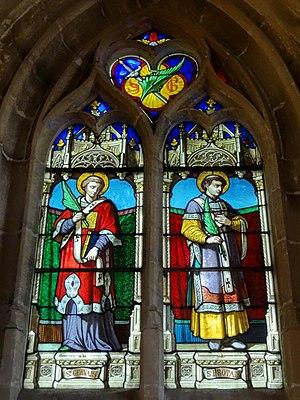
Vitrail de l'église (voir titre).
L'église Saint-Gervais-et-Saint-Protais est une église catholique paroissiale située à Saint-Gervais, dans le Val-d'Oise, en France. Sa fondation remonte vraisemblablement à l'époque carolingienne. L'édifice actuel date pour l'essentiel du second quart du XVIᵉ siècle, et le style gothique flamboyant est dominant. La façade occidentale avec son porche est la dernière partie construite. C'est une œuvre du maître-maçon Jean Grappin, et l'une des principales réalisations de la Renaissance dans le Vexin français. L'intérieur de la nef est également de style Renaissance, et surprend par son élégance, qui contraste avec la physionomie trapue de l'édifice. Le clocher roman ne compte qu'un seul étage, qui est presque entièrement noyé dans les toitures. Il est coiffé de l'une des quatorze pyramides de pierre romanes que l'on recense dans le Vexin français, et sa base voûtée d'arêtes n'a pratiquement pas changé depuis la construction au second quart du XIIᵉ siècle. Elle constitue la première travée du chœur liturgique. Ses trois autres travées présentent des voûtes du XIVᵉ siècle, mais le reste a été fortement remanié au XVIᵉ siècle.